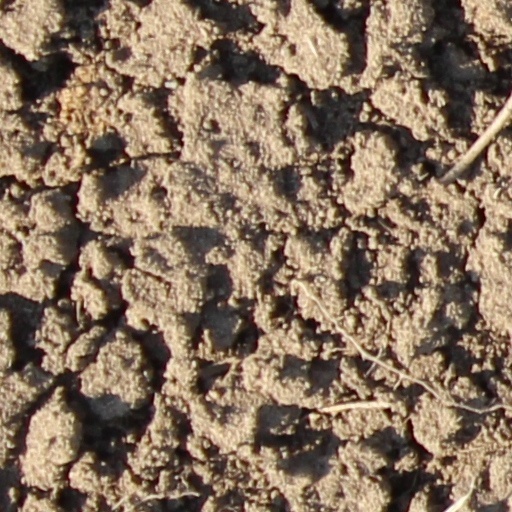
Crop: wheat